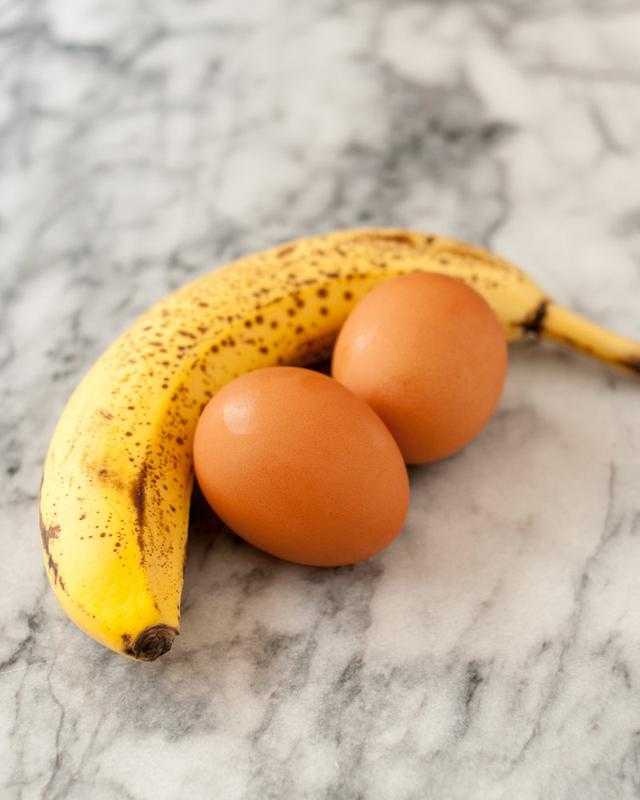
Label: Banana